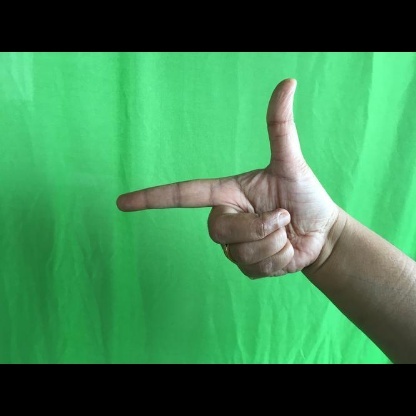
Mudra: Chandrakala